Alonzo Drake

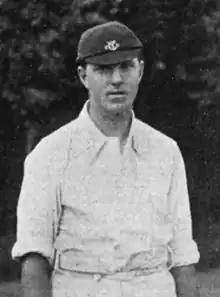

Alonzo Robson Drake (16 April 1884 – 14 February 1919) was an English footballer and first-class cricketer.